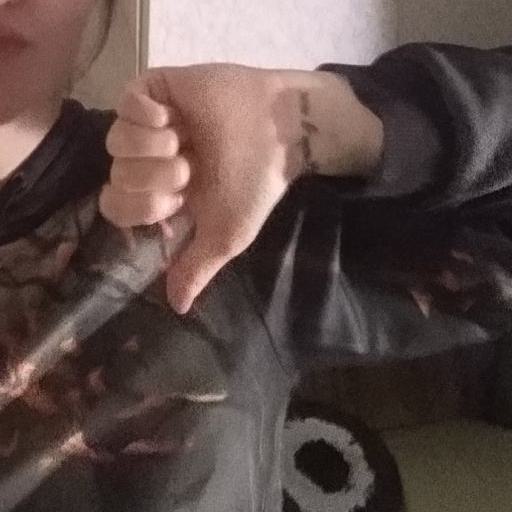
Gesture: dislike